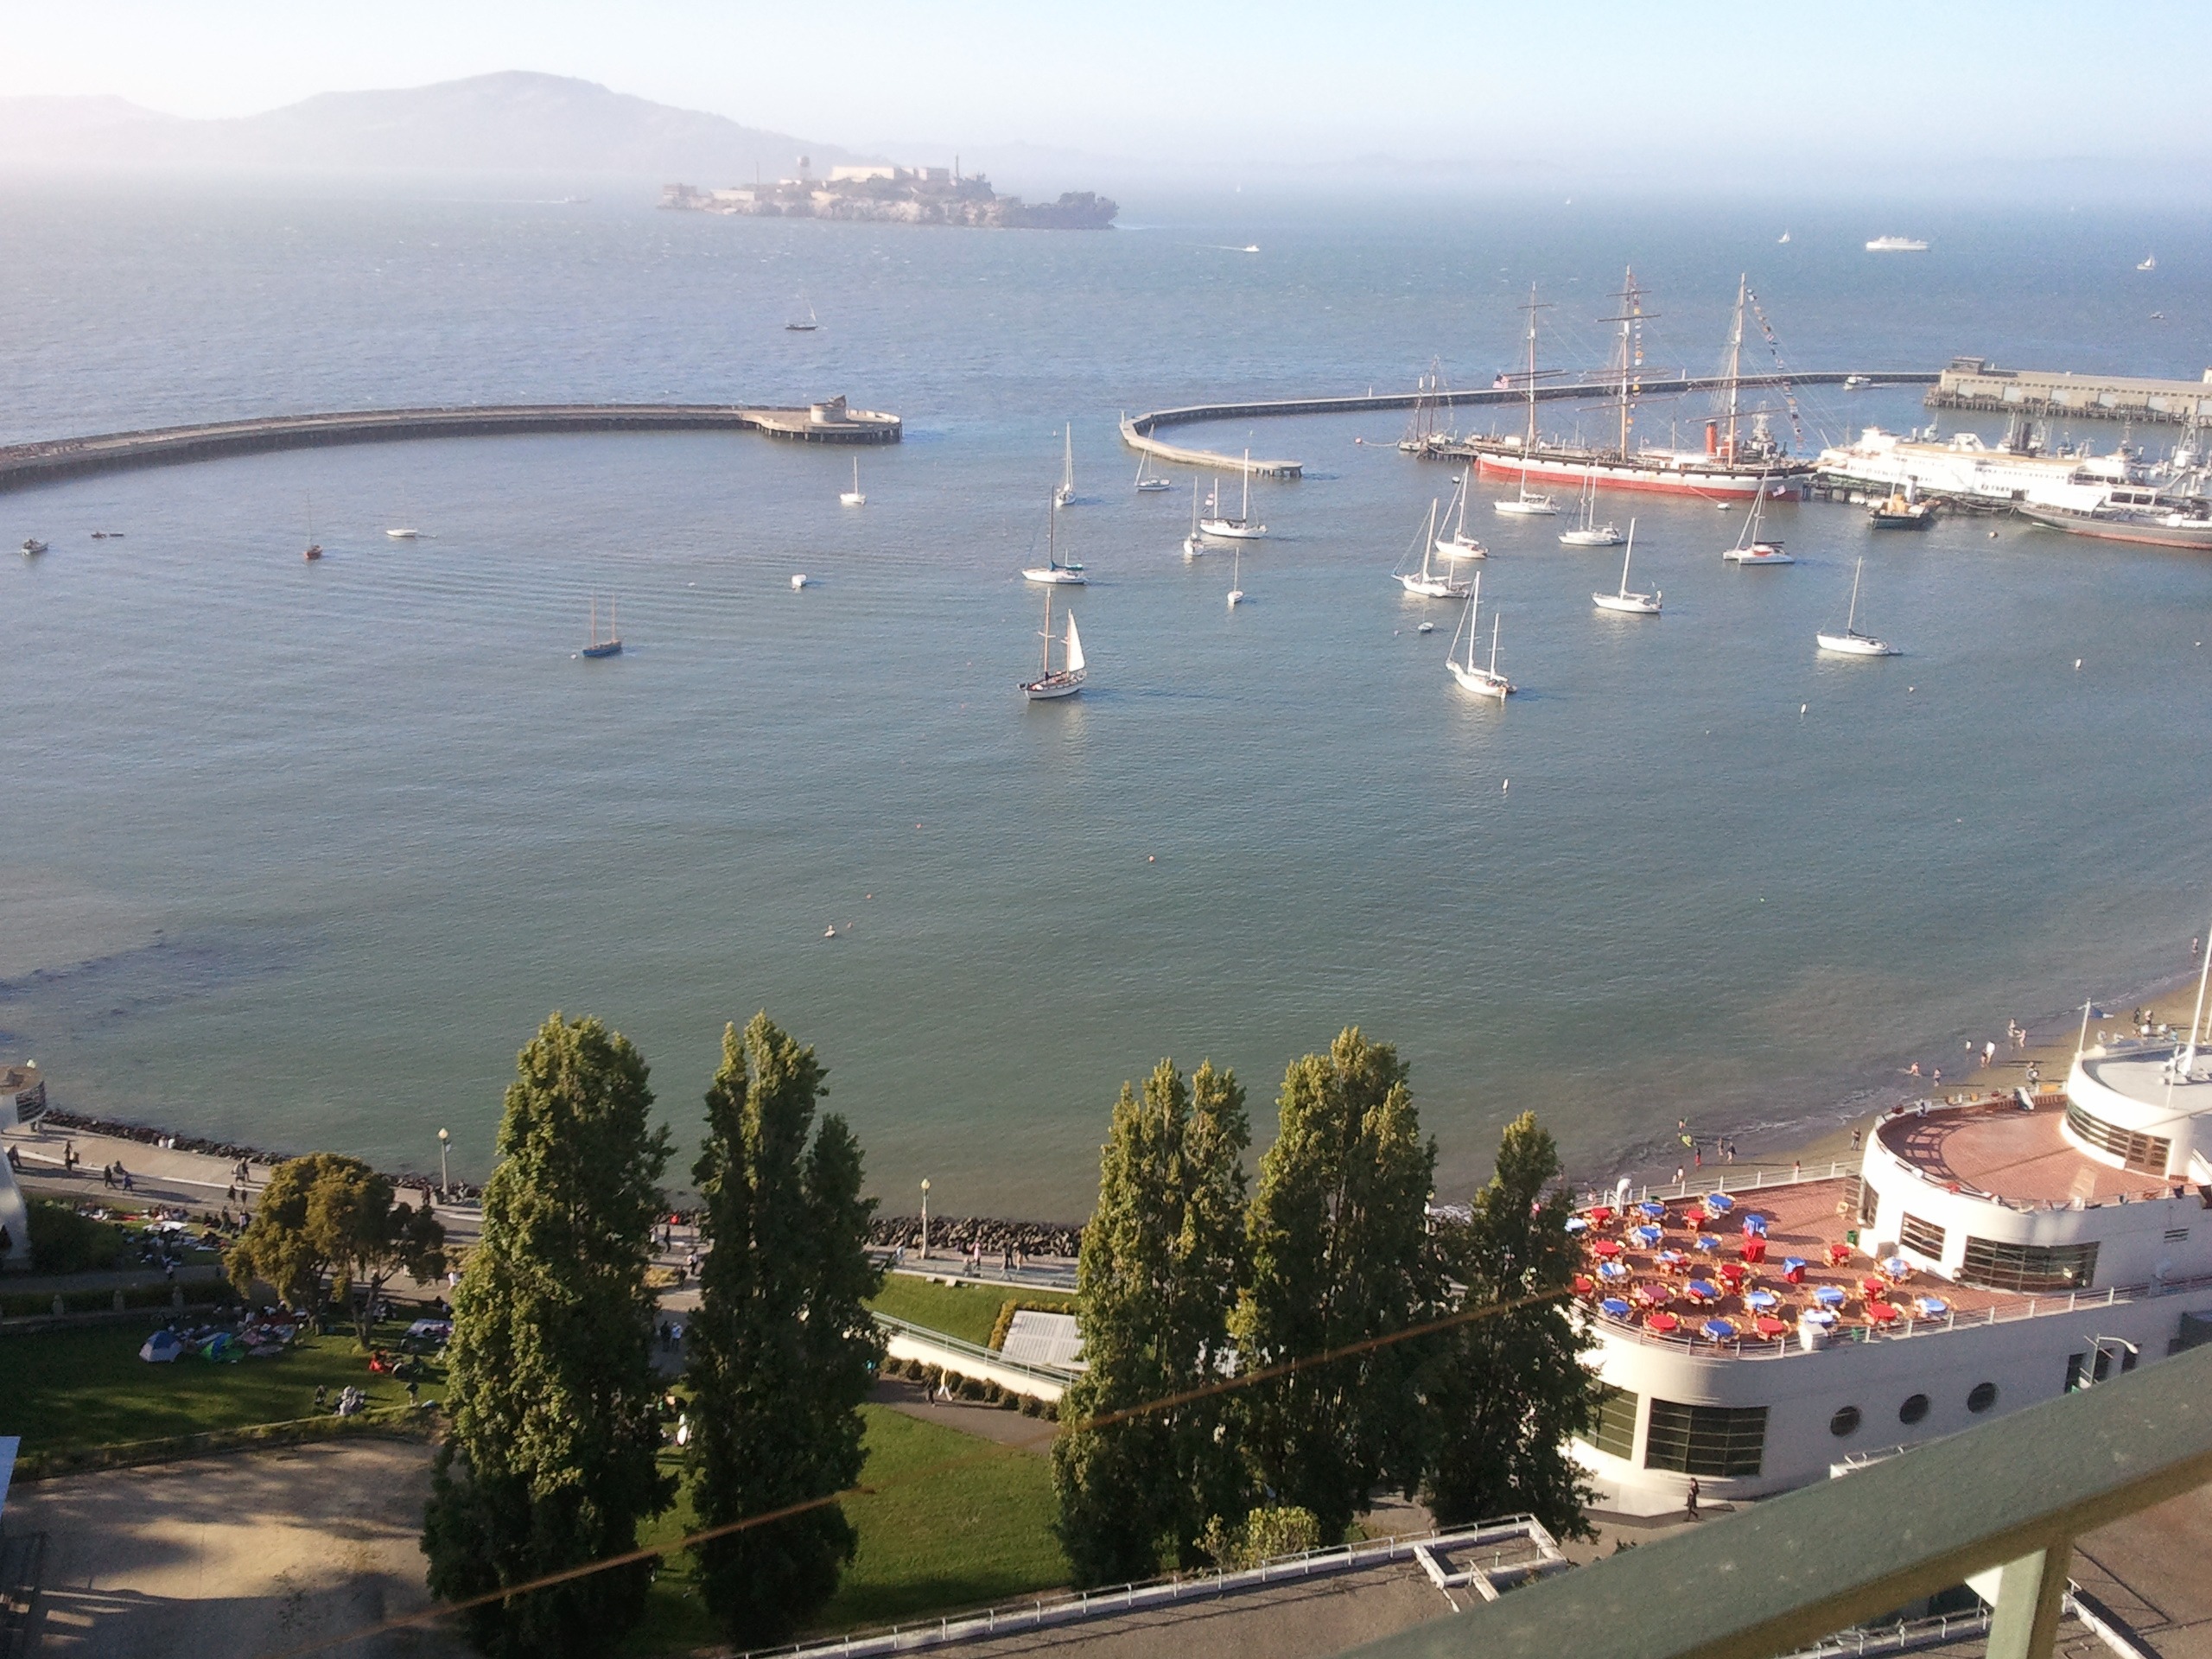
sea, coast, dock, boat, river, san francisco, vehicle, bay, harbor, marina, port, waterway, overhead, outside, infrastructure, boats, aquatic park, alcatraz, aerial photography, muni pier